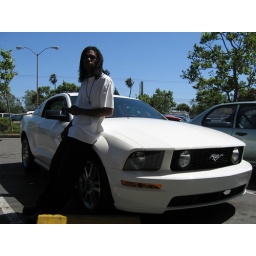
hot summer day in northern california. me sitting on my car while kid takes photo.